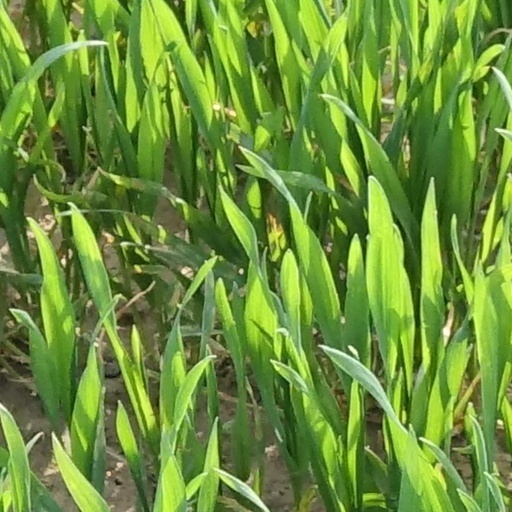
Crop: wheat